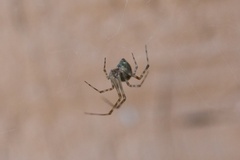
Species: Parasteatoda_tepidariorum